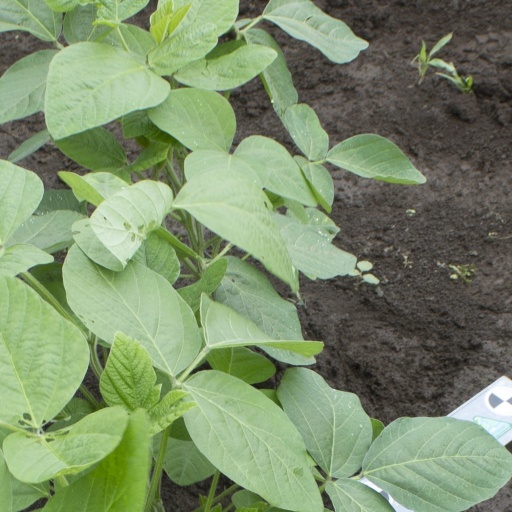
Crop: soybean